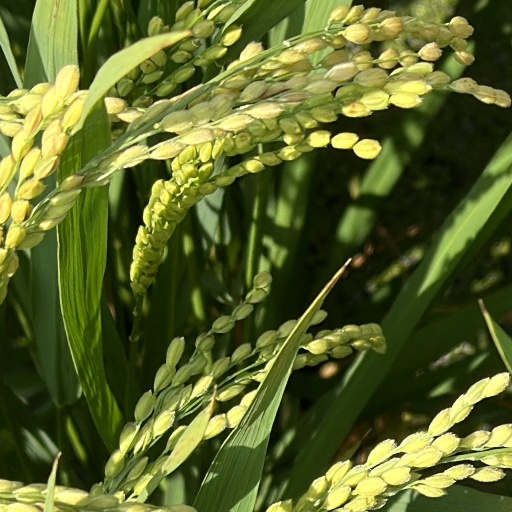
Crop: rice